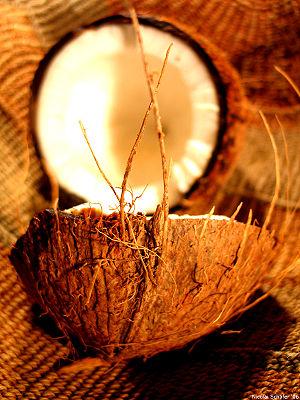
La cuisine des îles Cook ou cuisine cookienne est la cuisine traditionnelle de cet État archipel d'Océanie. C'est aussi l'une des plus réputées du Pacifique Sud.
La noix de coco est le fruit du cocotier ; un des représentants de la famille des palmiers ou Arécacées. L'inflorescence complète peut atteindre 1 mètre de long. Le fruit, qui peut mesurer jusqu'à 30 cm de diamètre, est lisse et de couleur vert clair ou orange lorsqu'il n'est pas mûr, tirant sur le brun et recouvert d'une épaisse couche de fibres ligneuses brunes entourant la noix à maturité composée d'une solide coque plus ou moins sphérique ovalisée qui protège une amande blanchâtre comestible.